Octopus aquaculture

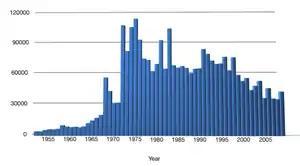
Graph showing the decline in the global capture production (in tonnes) of the common octopus over recent years (source FAO)

The aquaculture potential of several octopuses species has been investigated in recent years, including "Octopus maya" (red octopus), "Octopus bimaculoides" (California two-spot octopus), "Octopus ocellatus" (now re-named "Amphioctopus fangsiao")", Octopus mimus" (changos octopus), "Enteroctopus megalocyathus" (Patagonian red octopus) and "Robsonella fontaniana".